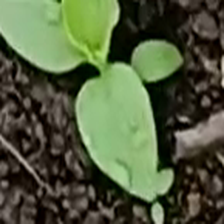
Weed species: Kena_(Commplina_benghalensio)